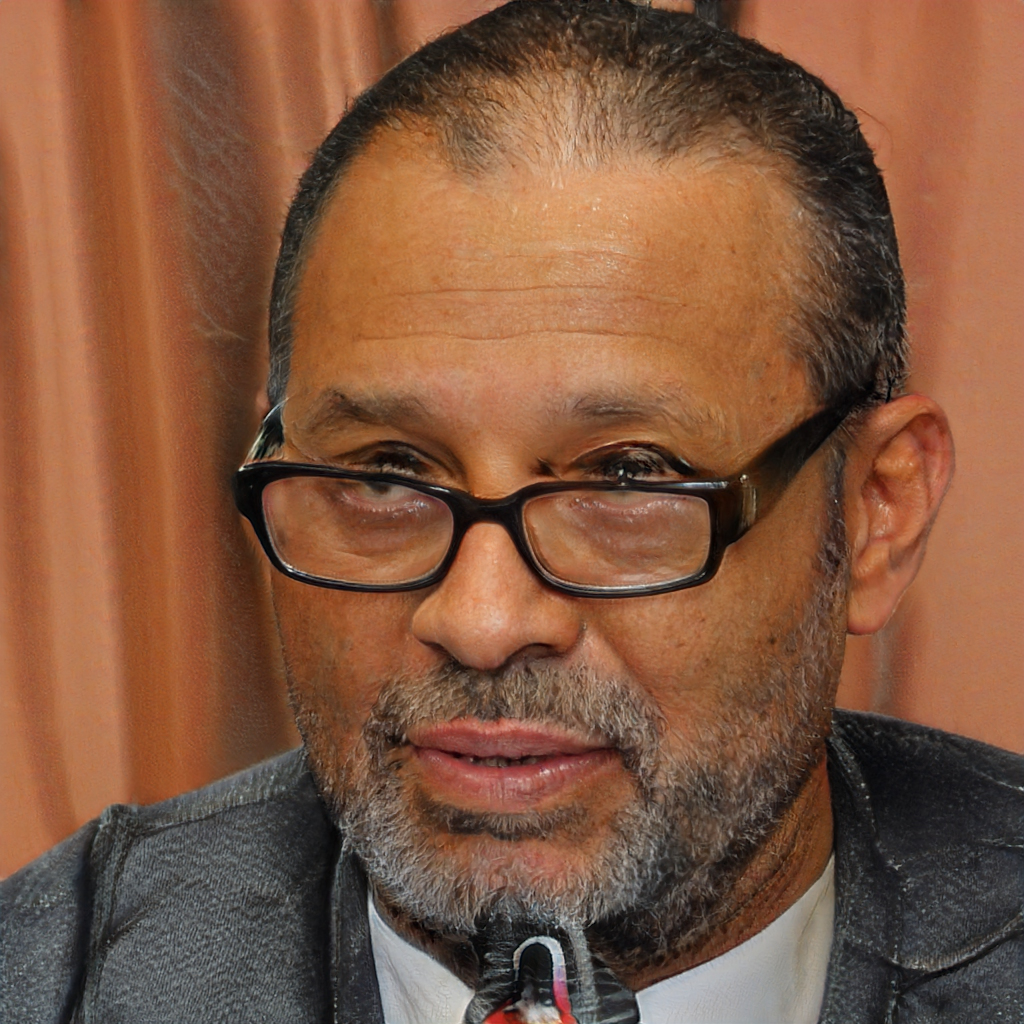
Label: Colored